Sky position (RA, Dec in degrees): 176.451, 7.808
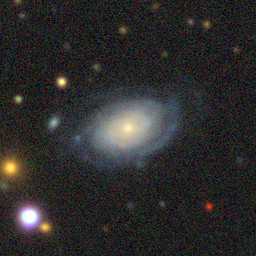
Galaxy morphology: Unbarred Tight Spiral Galaxies